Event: Nepal Earthquake
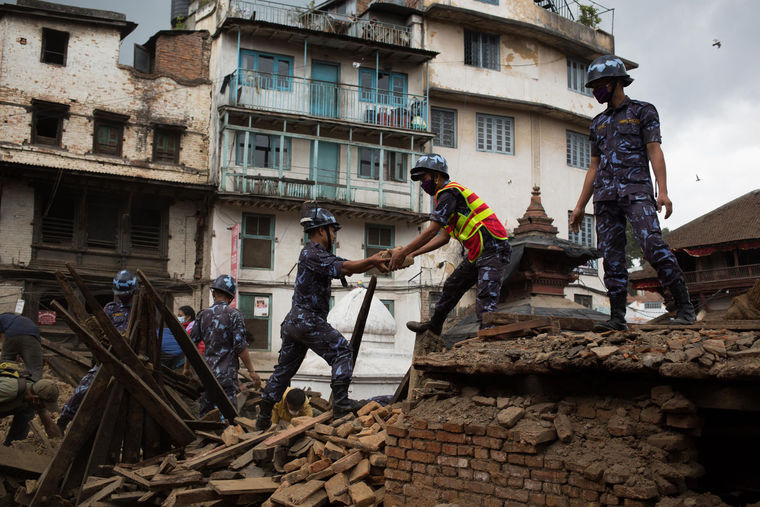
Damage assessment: damage